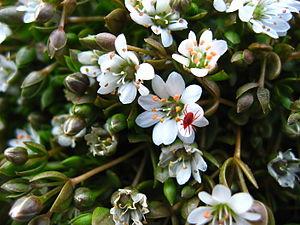
La flore du Groenland représente un total de 575 espèces ou 606 taxa de plantes vasculaires, dont treize sont endémiques, et quatre-vingt-sept taxa ont été introduits par l'homme, la plupart s'y étant naturalisés.